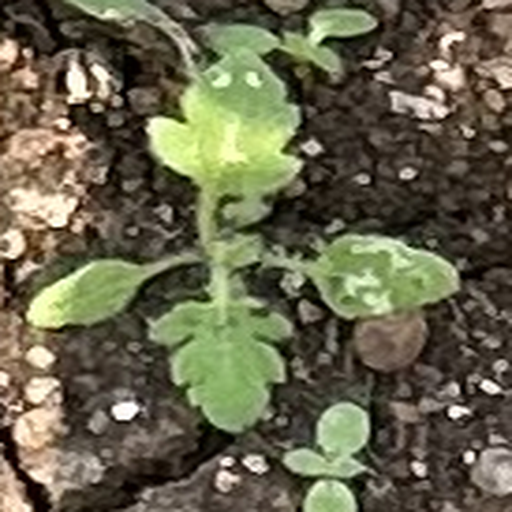
Weed species: Gajar_gavat_(Parthenium hysterophorus)